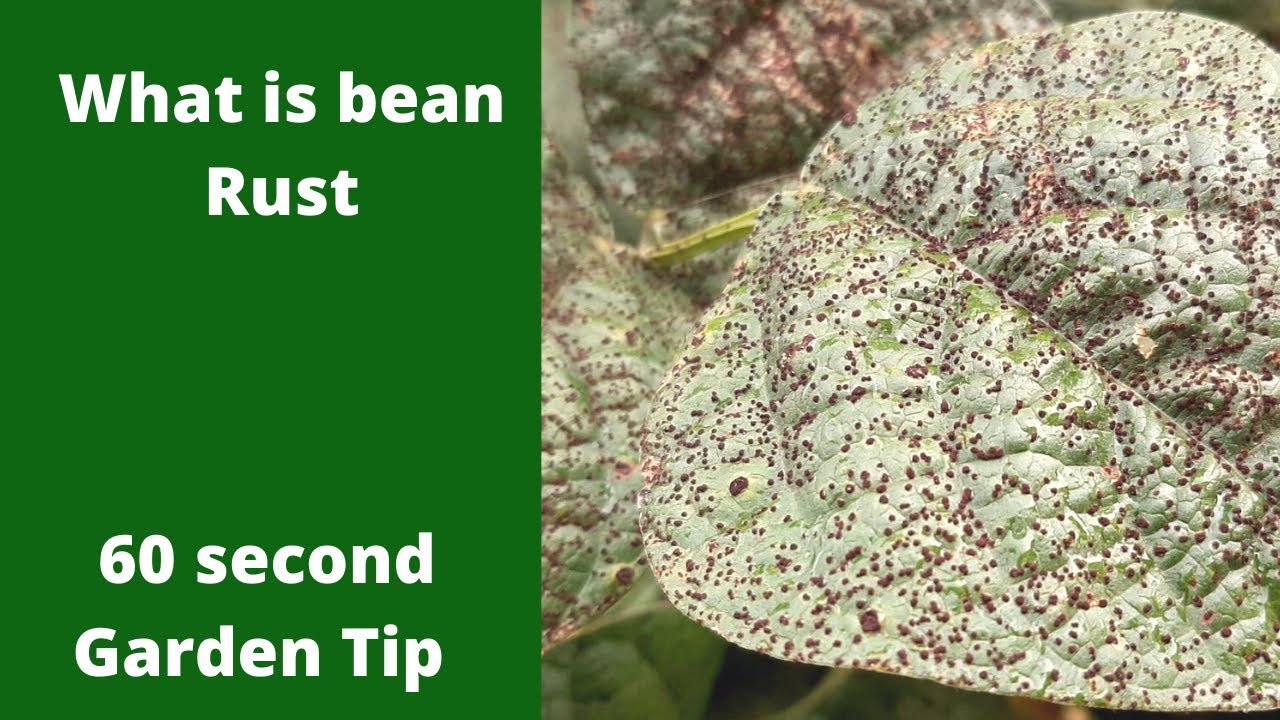
Plant: Bean
Disease: bean rust